Tatton Hall

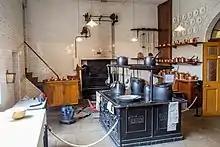
The Kitchen

Entering the family wing from the hall, the first room on the left, beyond the garden entrance, is the Yellow Drawing Room. This has a more intimate atmosphere and contains a collection of satinwood furniture made by Gillows. This includes a bookcase dated 1795 and a pair of cabinets on each side of the fireplace. The paintings are family portraits. Opposite this room is the Family Entrance and opposite the garden entrance is the Oak Staircase which was moved here from Hough End Hall. The Servants' Quarters occupy two floors, the ground floor and basement. These contain the usual rooms required to service a mansion and many of these are furnished with the equipment and utensils formerly in use in the house. One room, known as the Maurice Egerton Exhibition Room, houses a collection of items from around the world which were collected by Maurice Egerton on his travels.